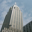
Label: skyscraper